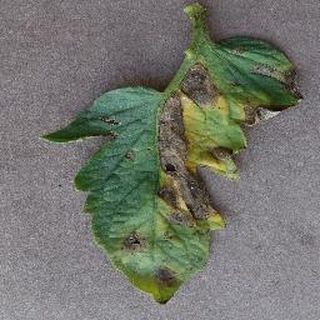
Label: tomato_early_blight